Missale Aboense

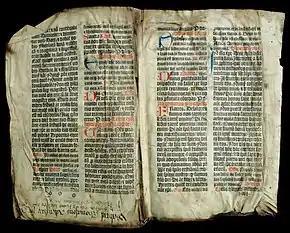
"Missale Aboense"

Missale Aboense was the first book printed for Finland. As its name suggests, it was a prayer book used for Mass. It follows the tradition of the Dominican liturgy, which around the year 1330 was adopted as the official liturgy of the See of Turku. This poor bishopric could not afford to have its own missal printed, but its Dominican tradition came to the rescue.